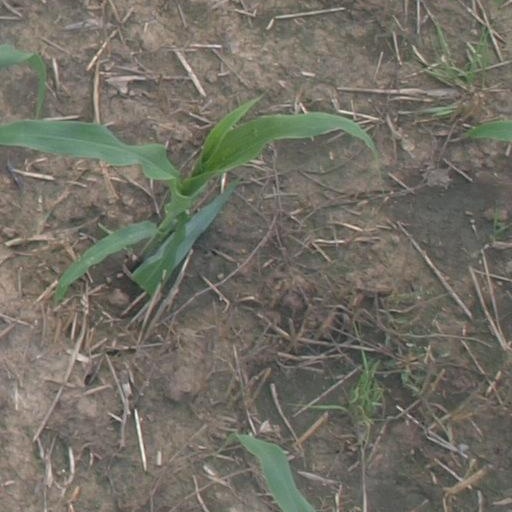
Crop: maize; corn